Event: Hurricane Matthew
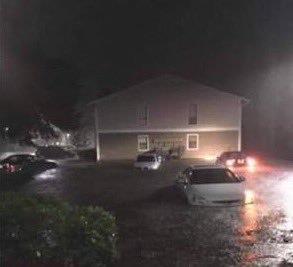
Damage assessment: damage